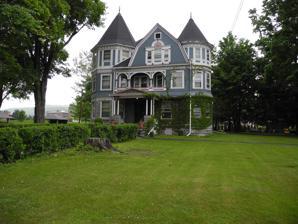
Building: John Brand Jr. House
Country: United States of America
Year built: 1890
Historic house in New York, United States United States historic place John Brand Jr. House U.S. National Register of Historic Places U.S. Historic district Contributing property Show map of New York Show map of the United States Location 351 Maple Ave., Elmira, New York Coordinates 42°5′5.94″N 76°47′49.39″W / 42.0849833°N 76.7970528°W / 42.0849833; -76.7970528 Area 0.82 acres (0.33 ha) Built 1890 Architect Otis Dockstader ; Joseph H. Considine Architectural style Queen Anne NRHP reference No. 10000024 Added to NRHP February 22, 2010 The John Brand Jr. House is a historic house located at 351 Maple Avenue in Elmira , Chemung County, New York . Description and history It was built in 1890, and is a large 2 + 1 ⁄ 2 -story, Queen Anne –style dwelling. It features a large scale Palladian window on the west gable end. The house was designed by Elmira architect Otis Dockstader and his associate Joseph H. Considine. It was listed on the National Register of Historic Places on February 22, 2010. It is located in the Maple Avenue Historic District . References